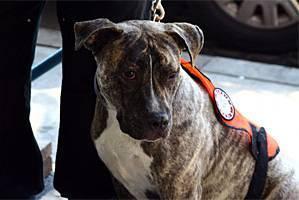
dog